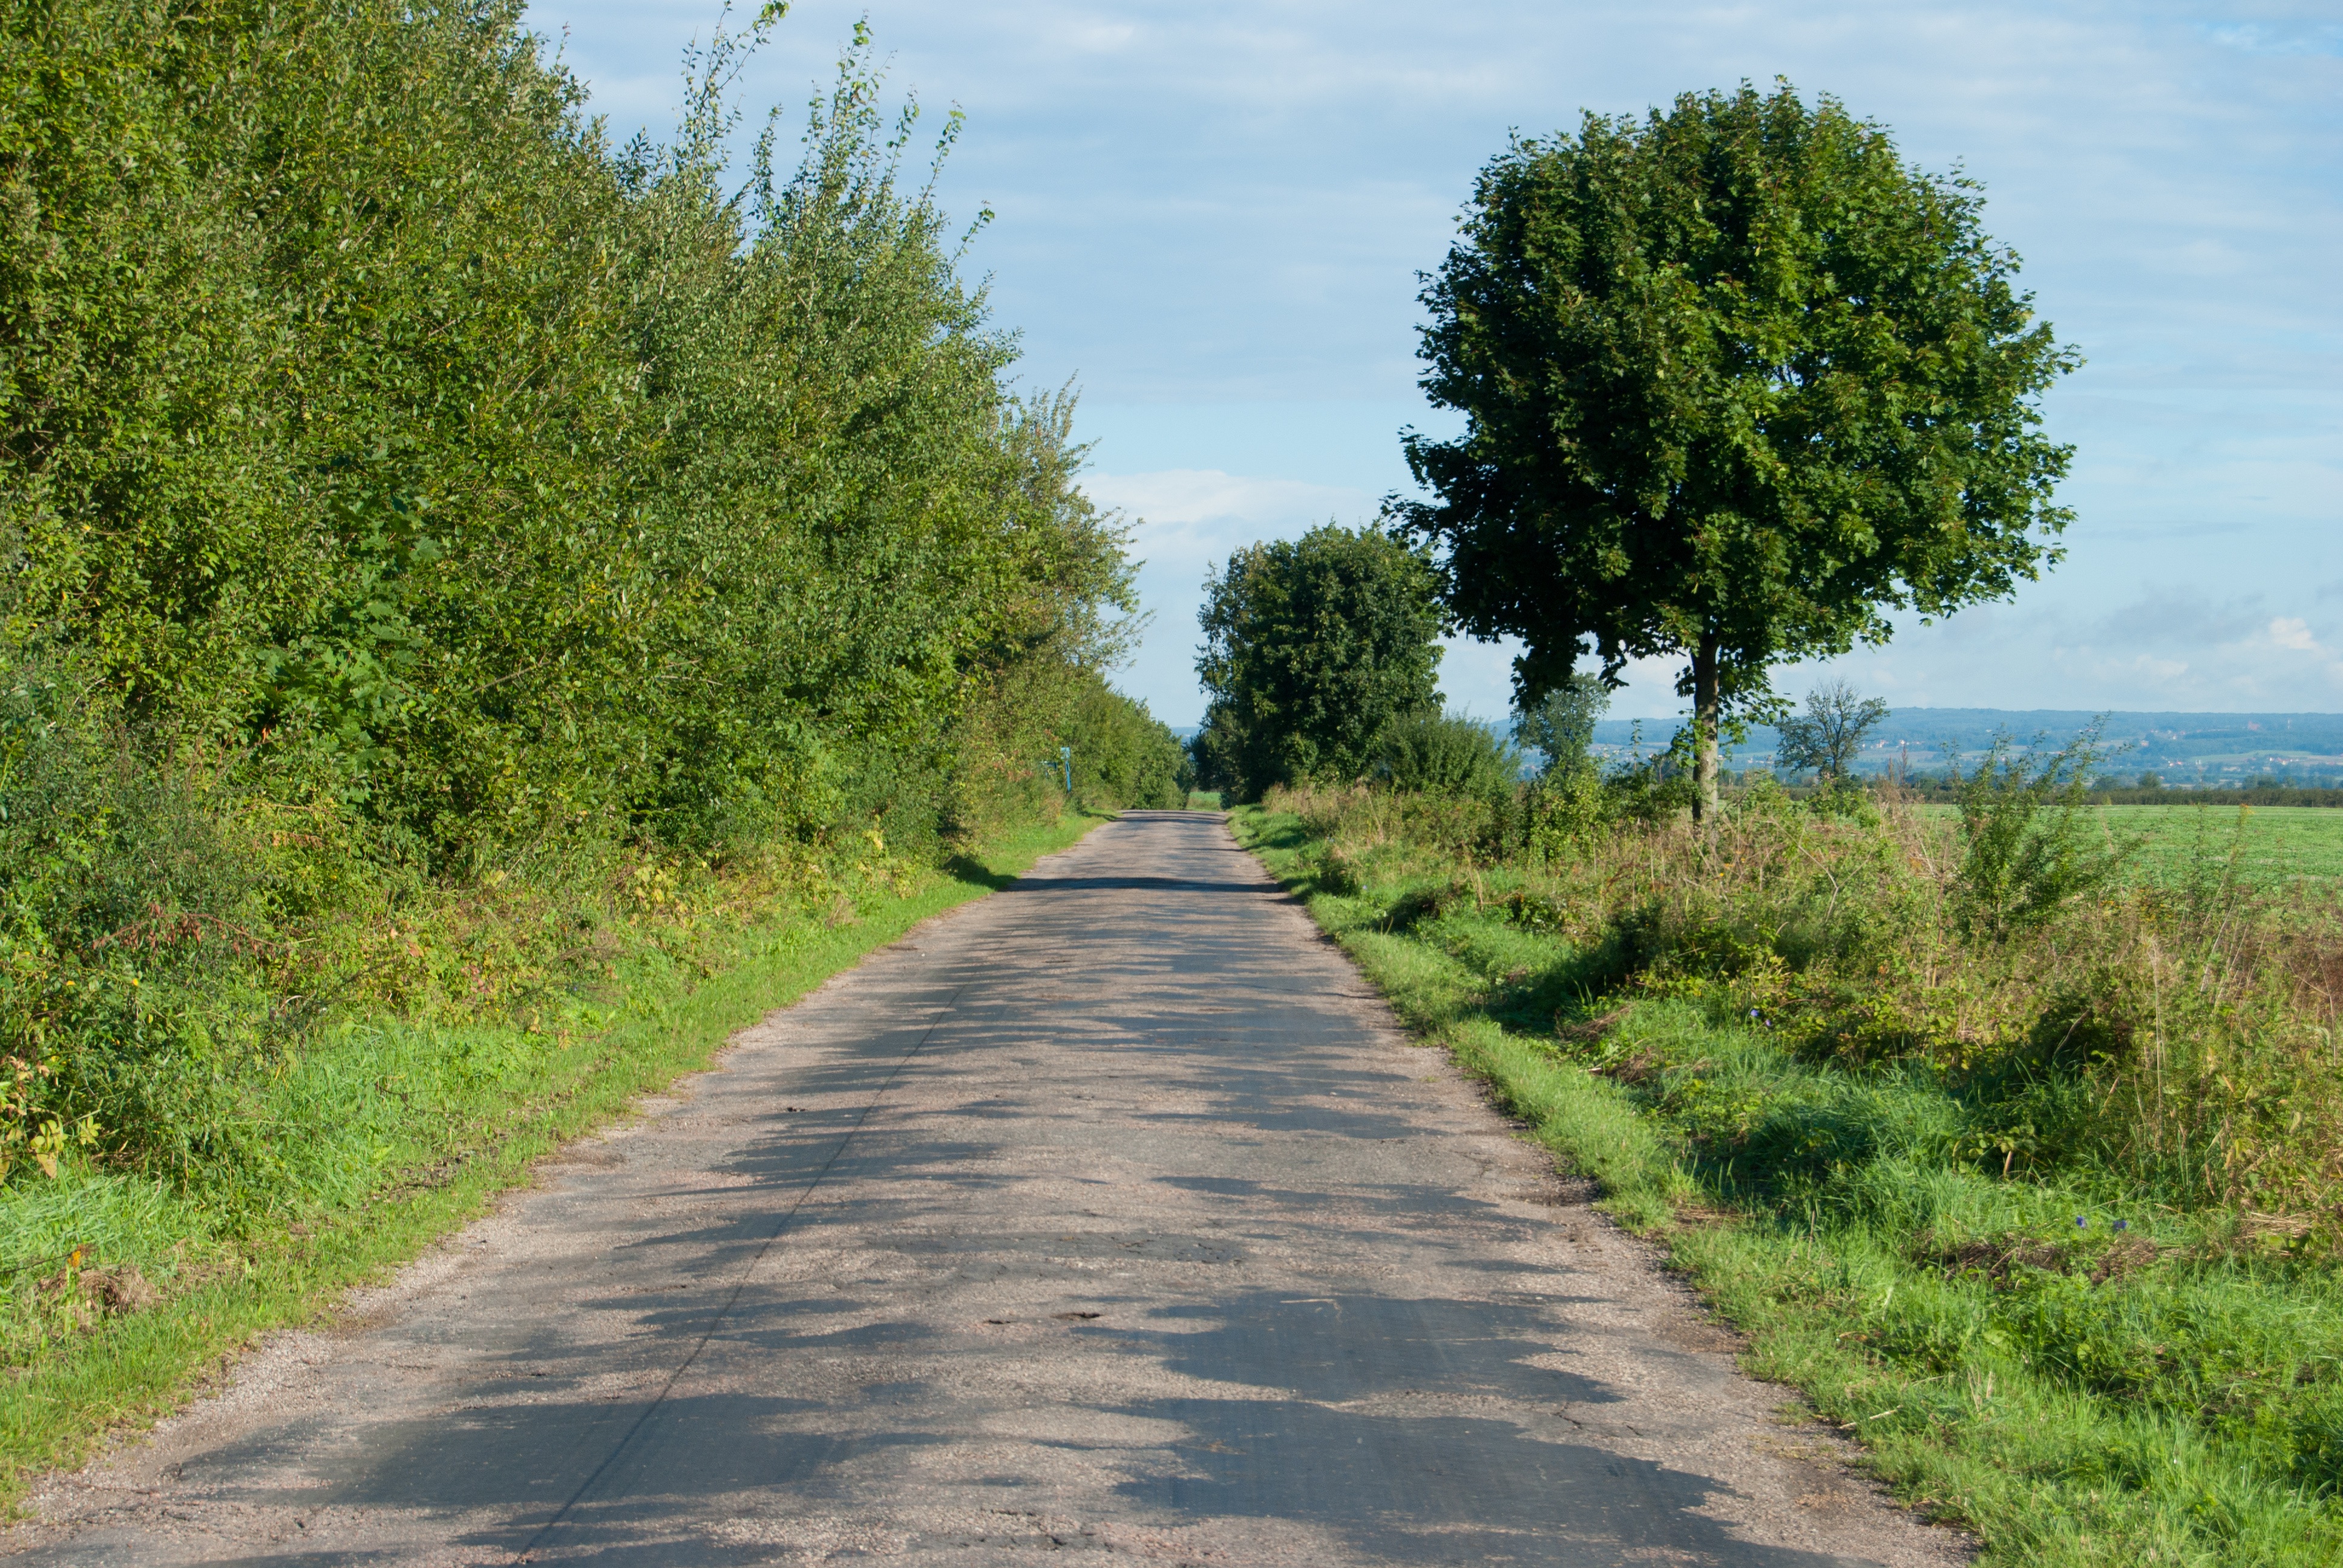
landscape, tree, grass, road, trail, field, meadow, hill, river, walkway, dirt road, waterway, clouds, infrastructure, way, habitat, ecosystem, rural area, natural environment, woody plant, nonbuilding structure